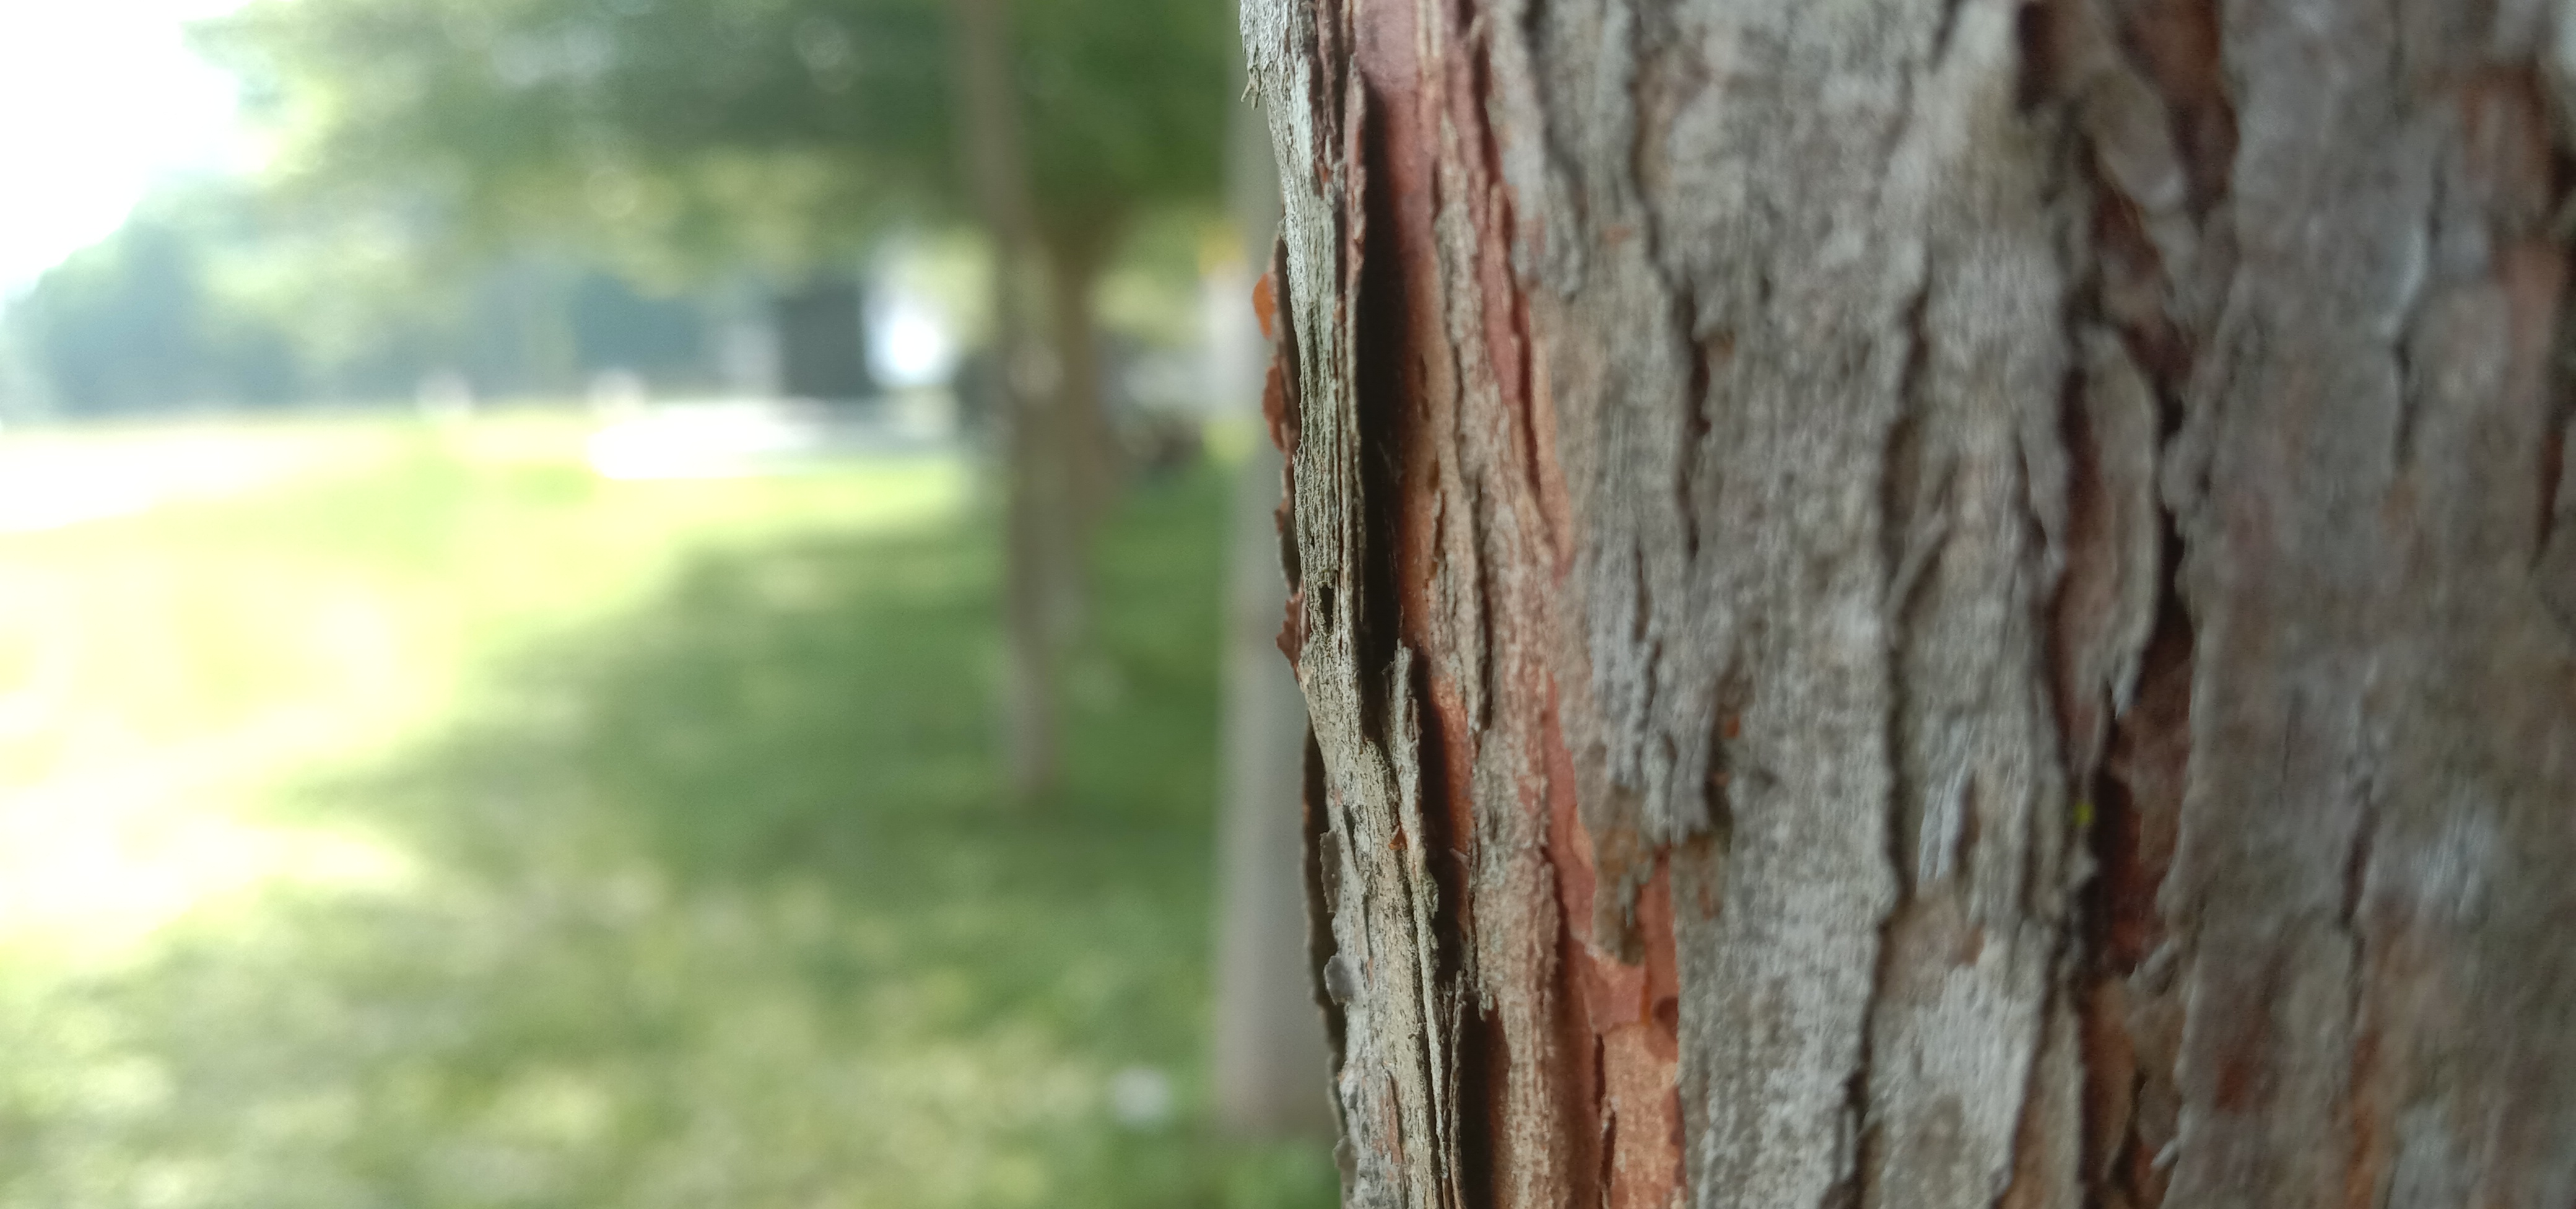
tree, plant, wood, trunk, twig, grass, Tints and shades, groundcover, natural landscape, grass family, forest, landscape, wire, metal, macro photography, brick, plant stem, fence, home fencing, rust, shadow, autumn, concrete, woodland, rope, wildlife, wire fencing, birch family, barbed wire